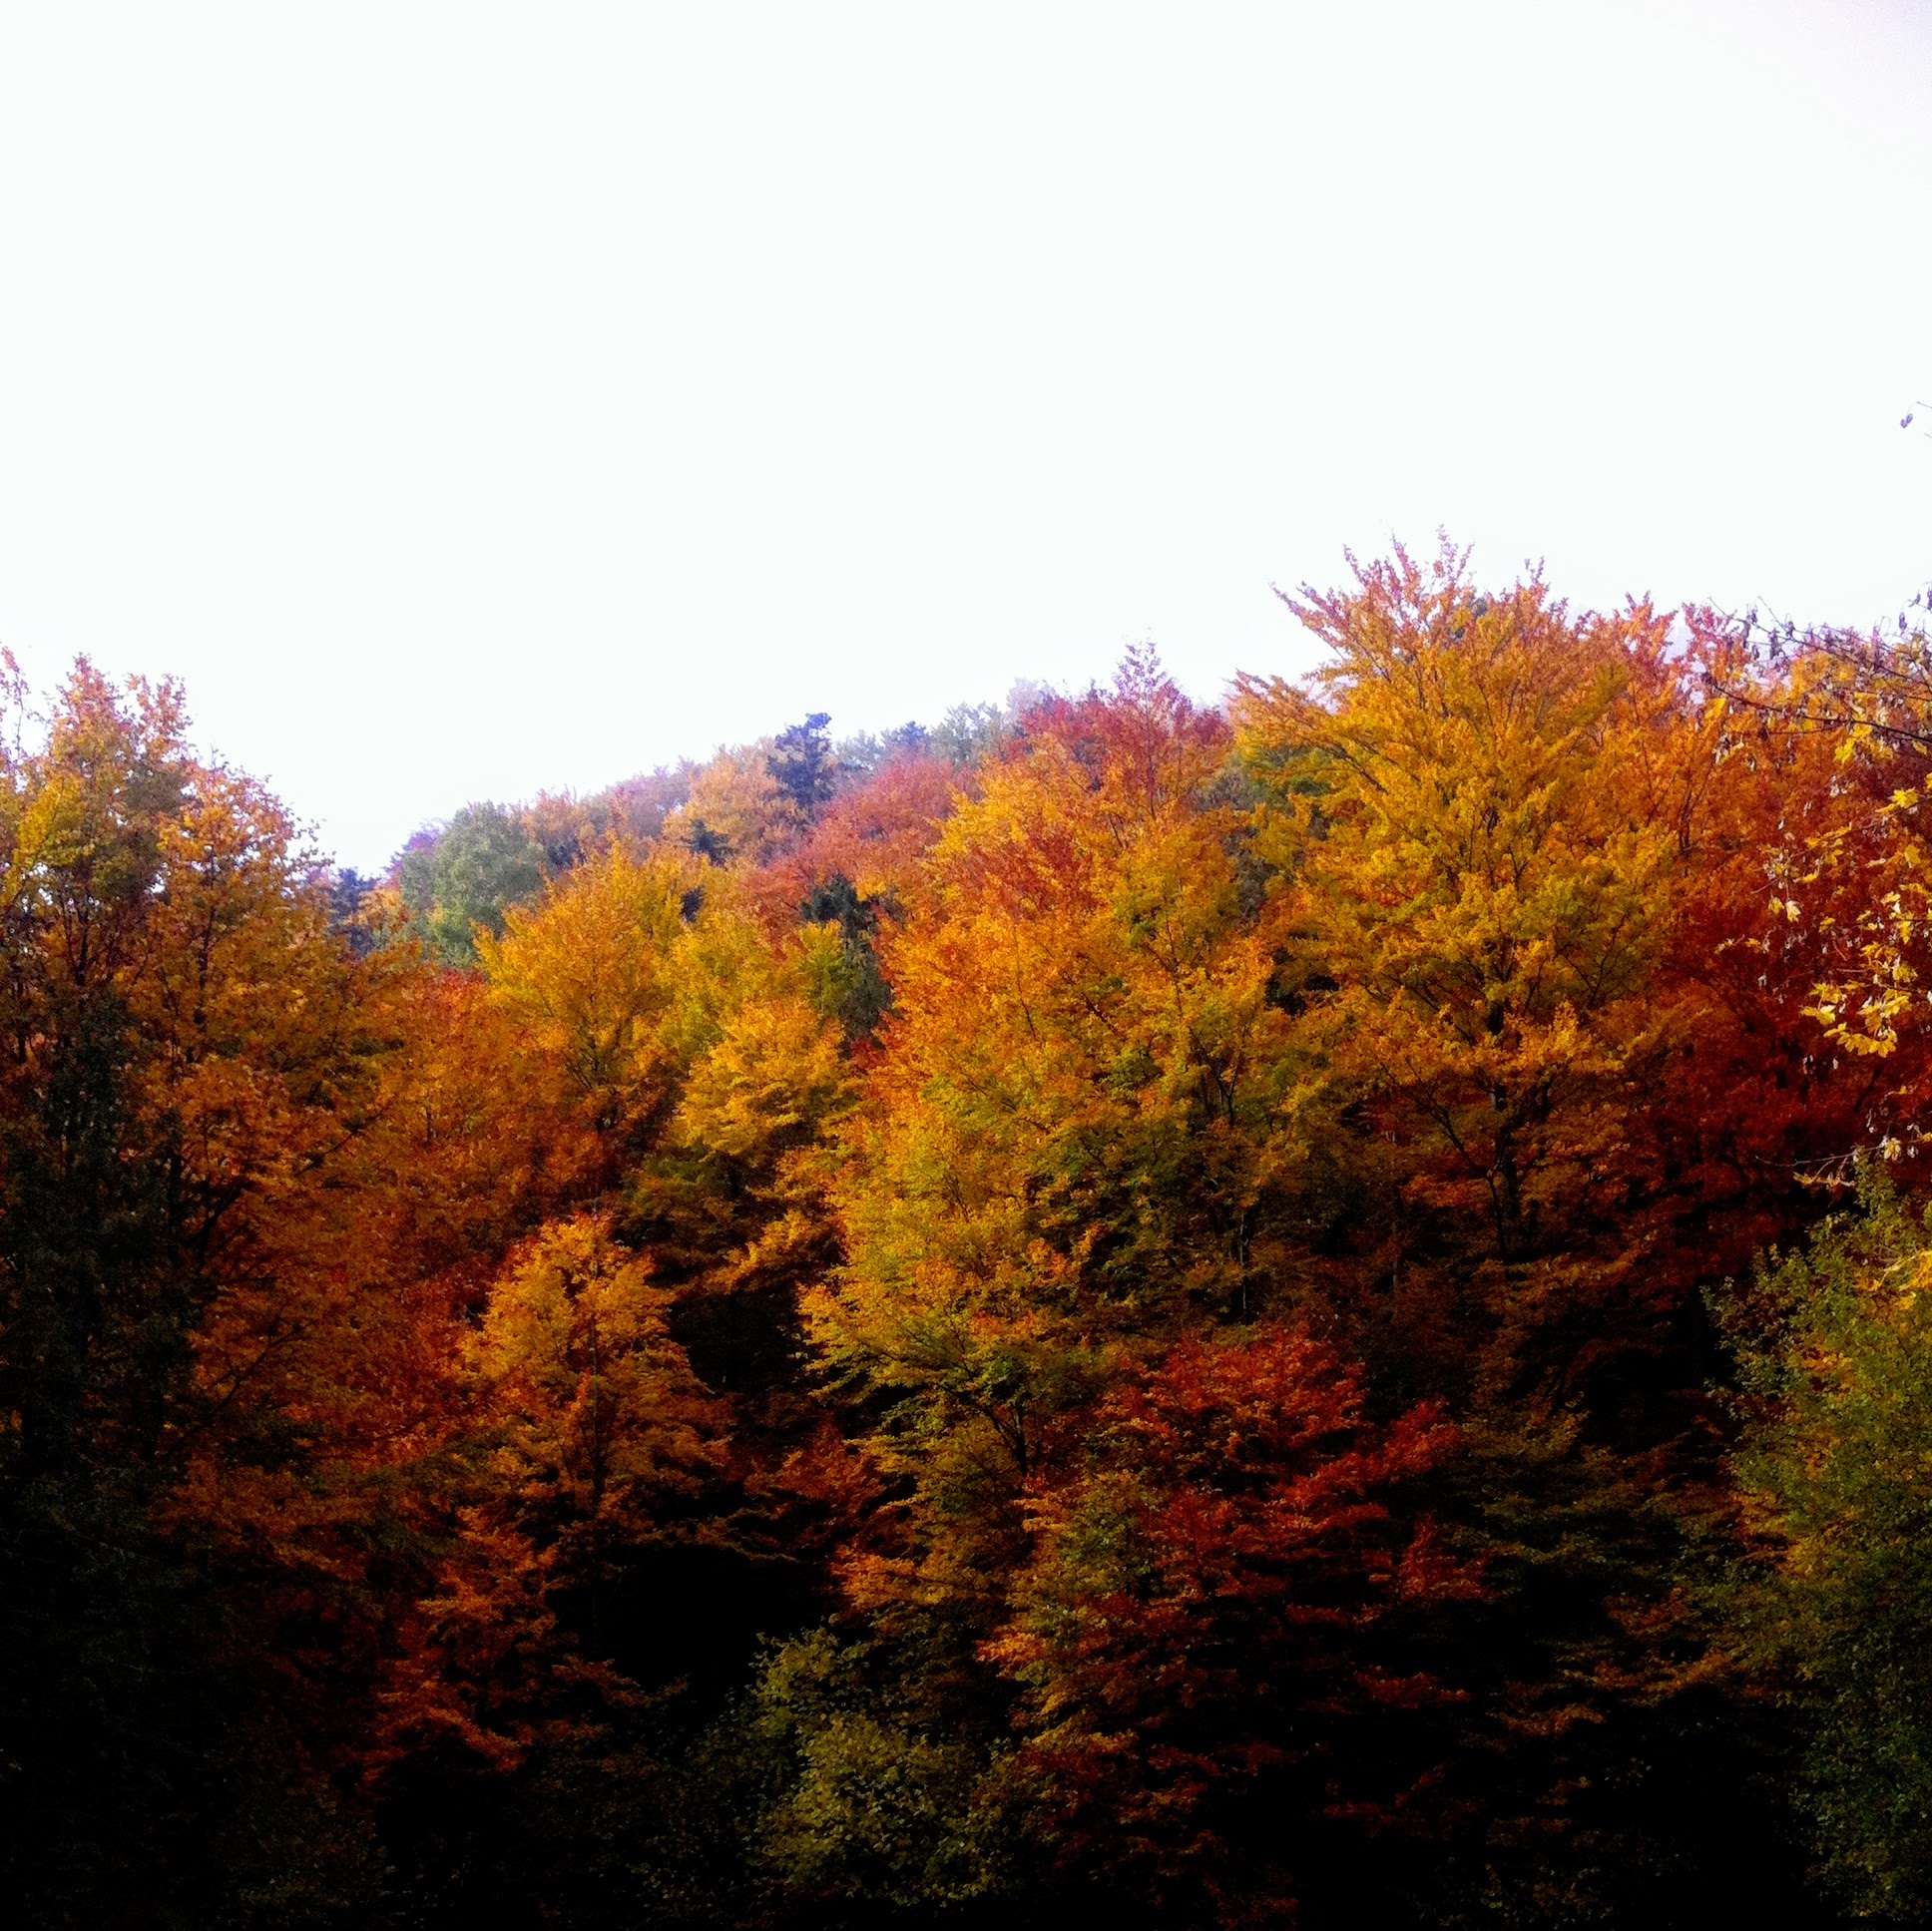
tree, nature, forest, branch, plant, morning, leaf, autumn, season, woodland, woody plant